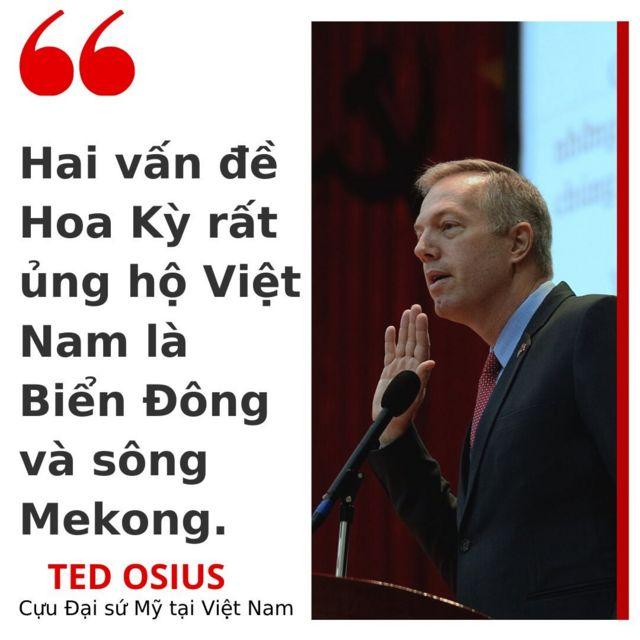
người đàn ông đang đưa tay phải của mình lên